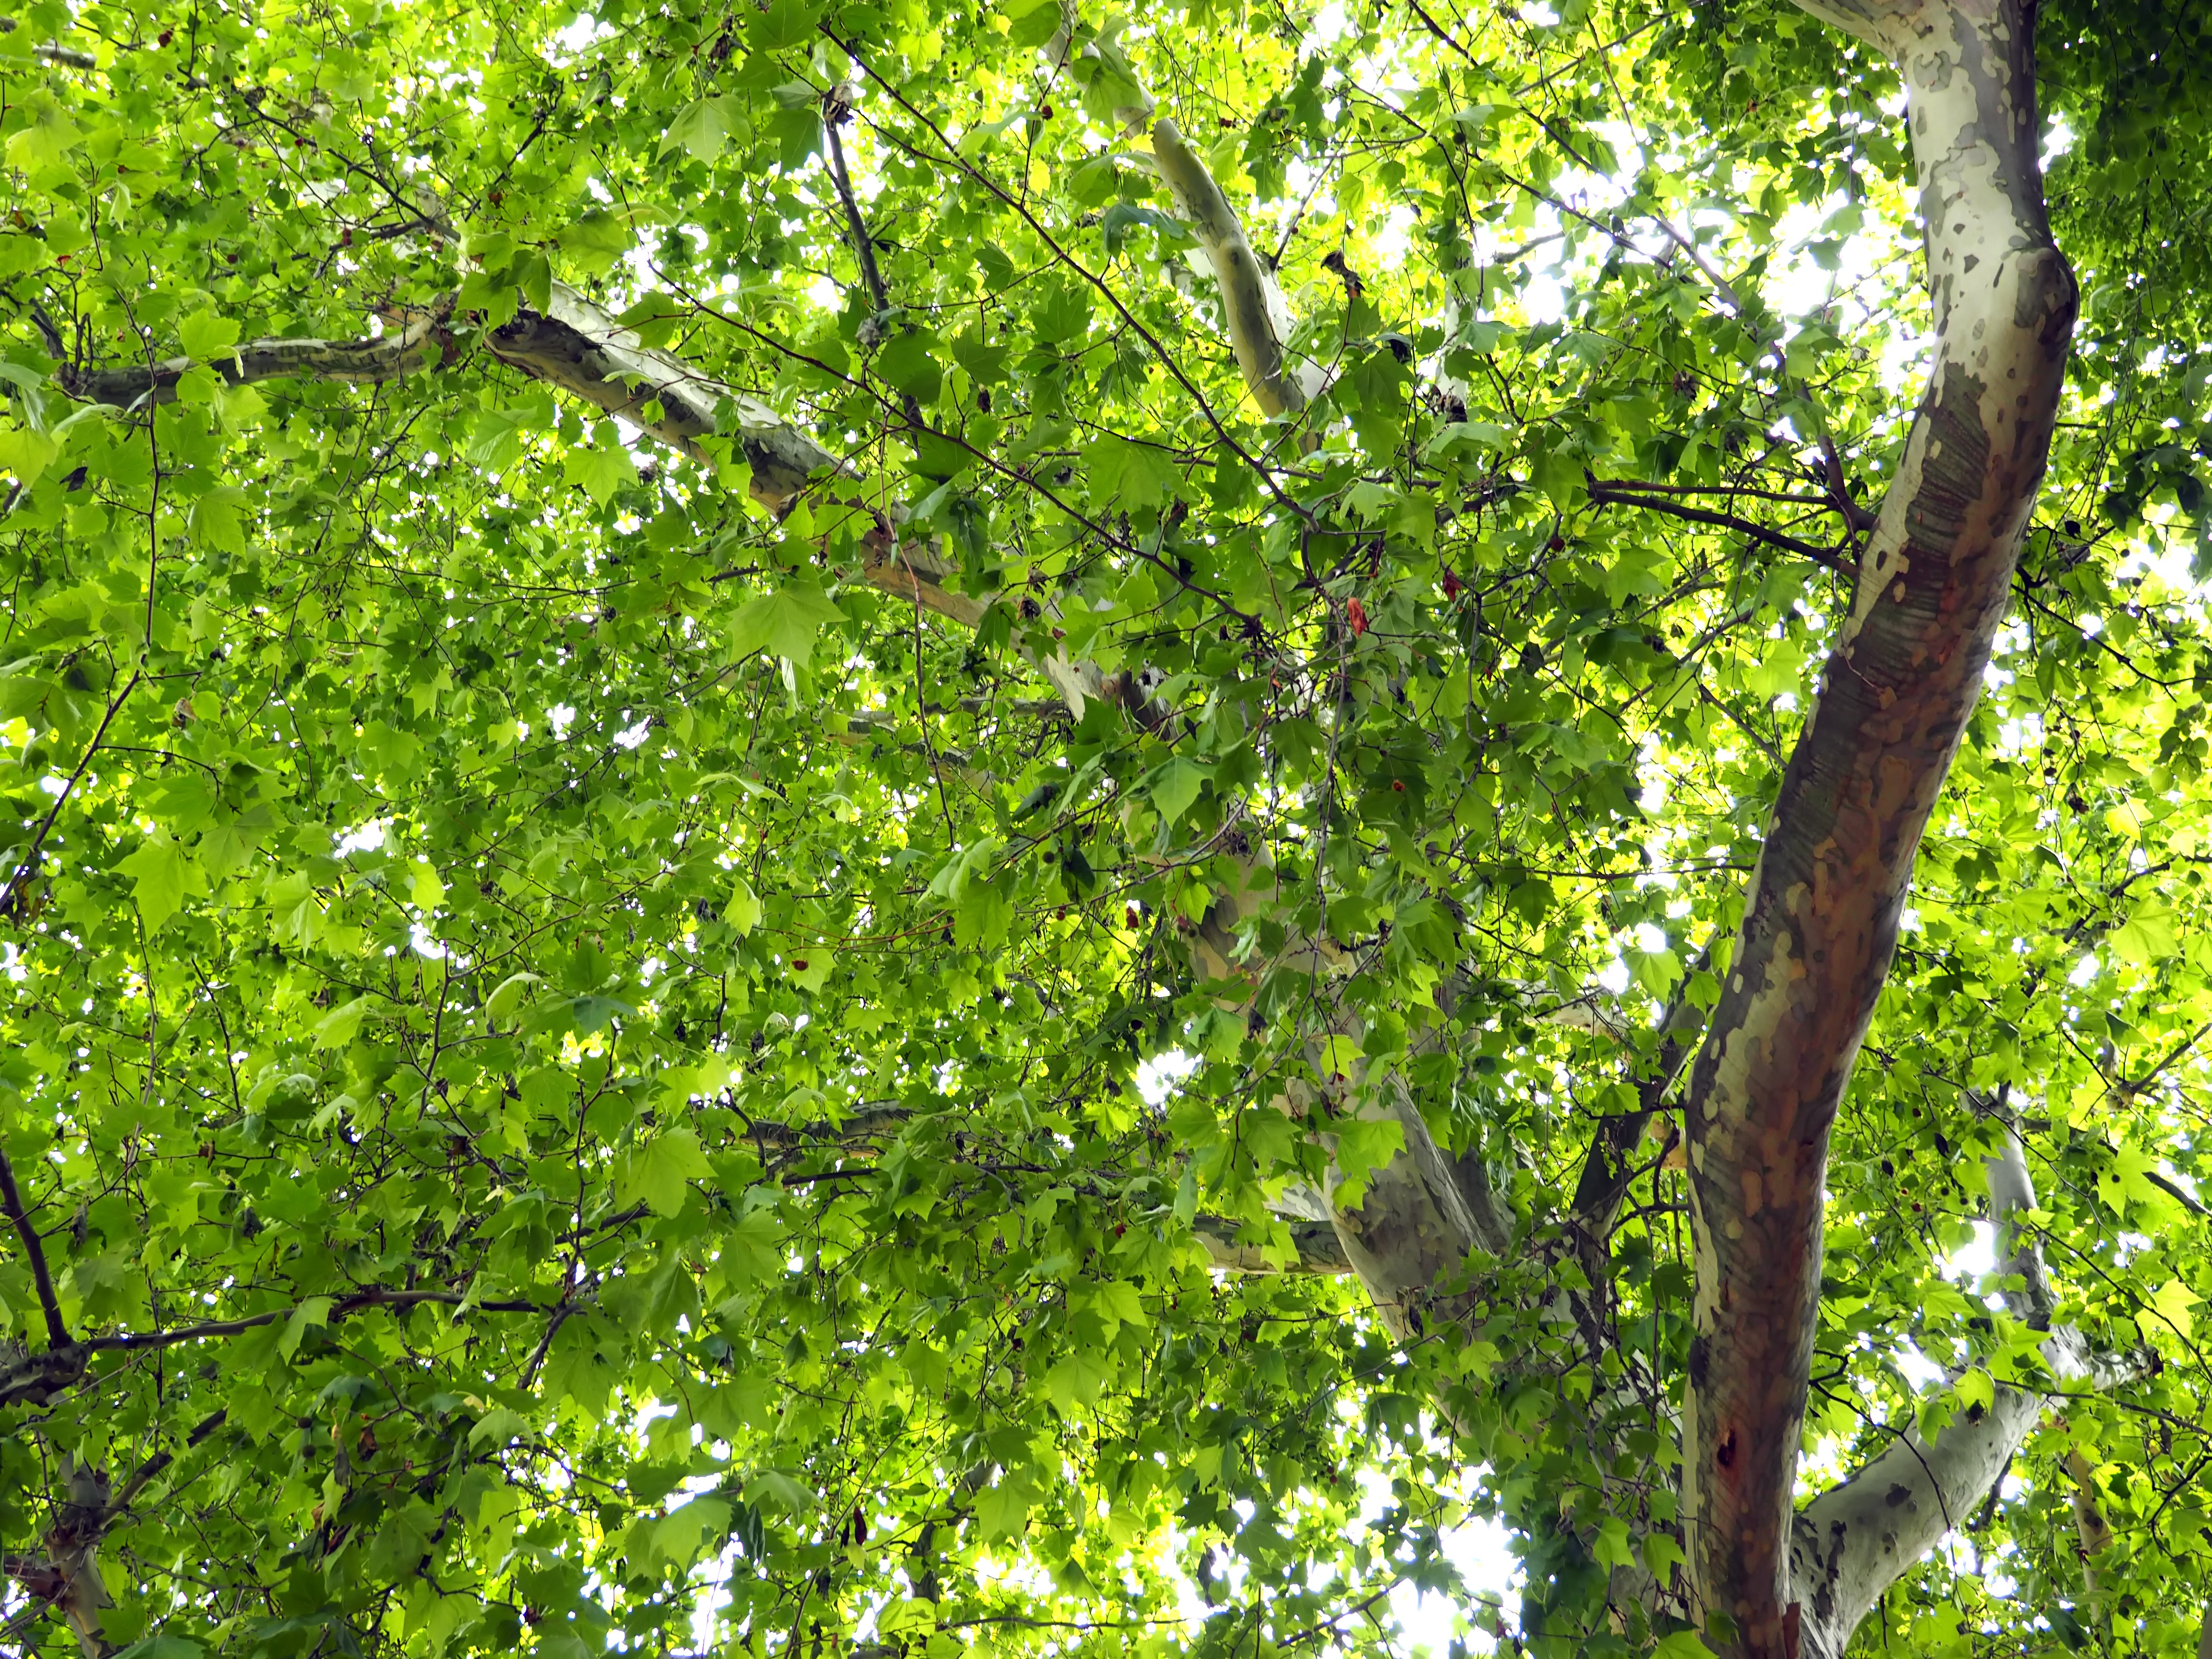
tree, nature, branch, plant, fruit, sunlight, leaf, flower, live, food, green, produce, shrub, deciduous, flowering plant, woody plant, land plant, plane tree family